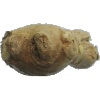
Label: ginger_root